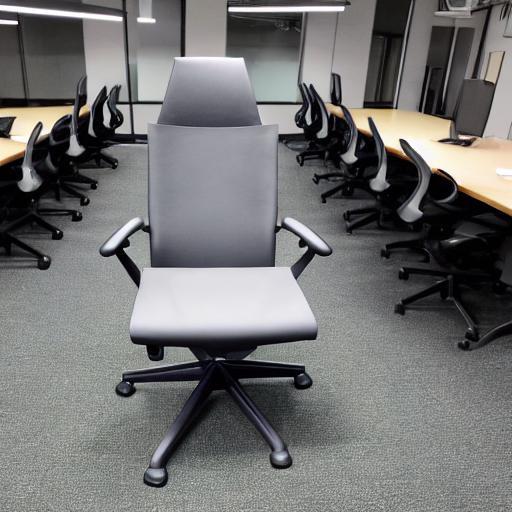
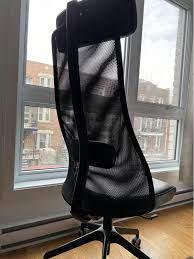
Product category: items_chair
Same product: no